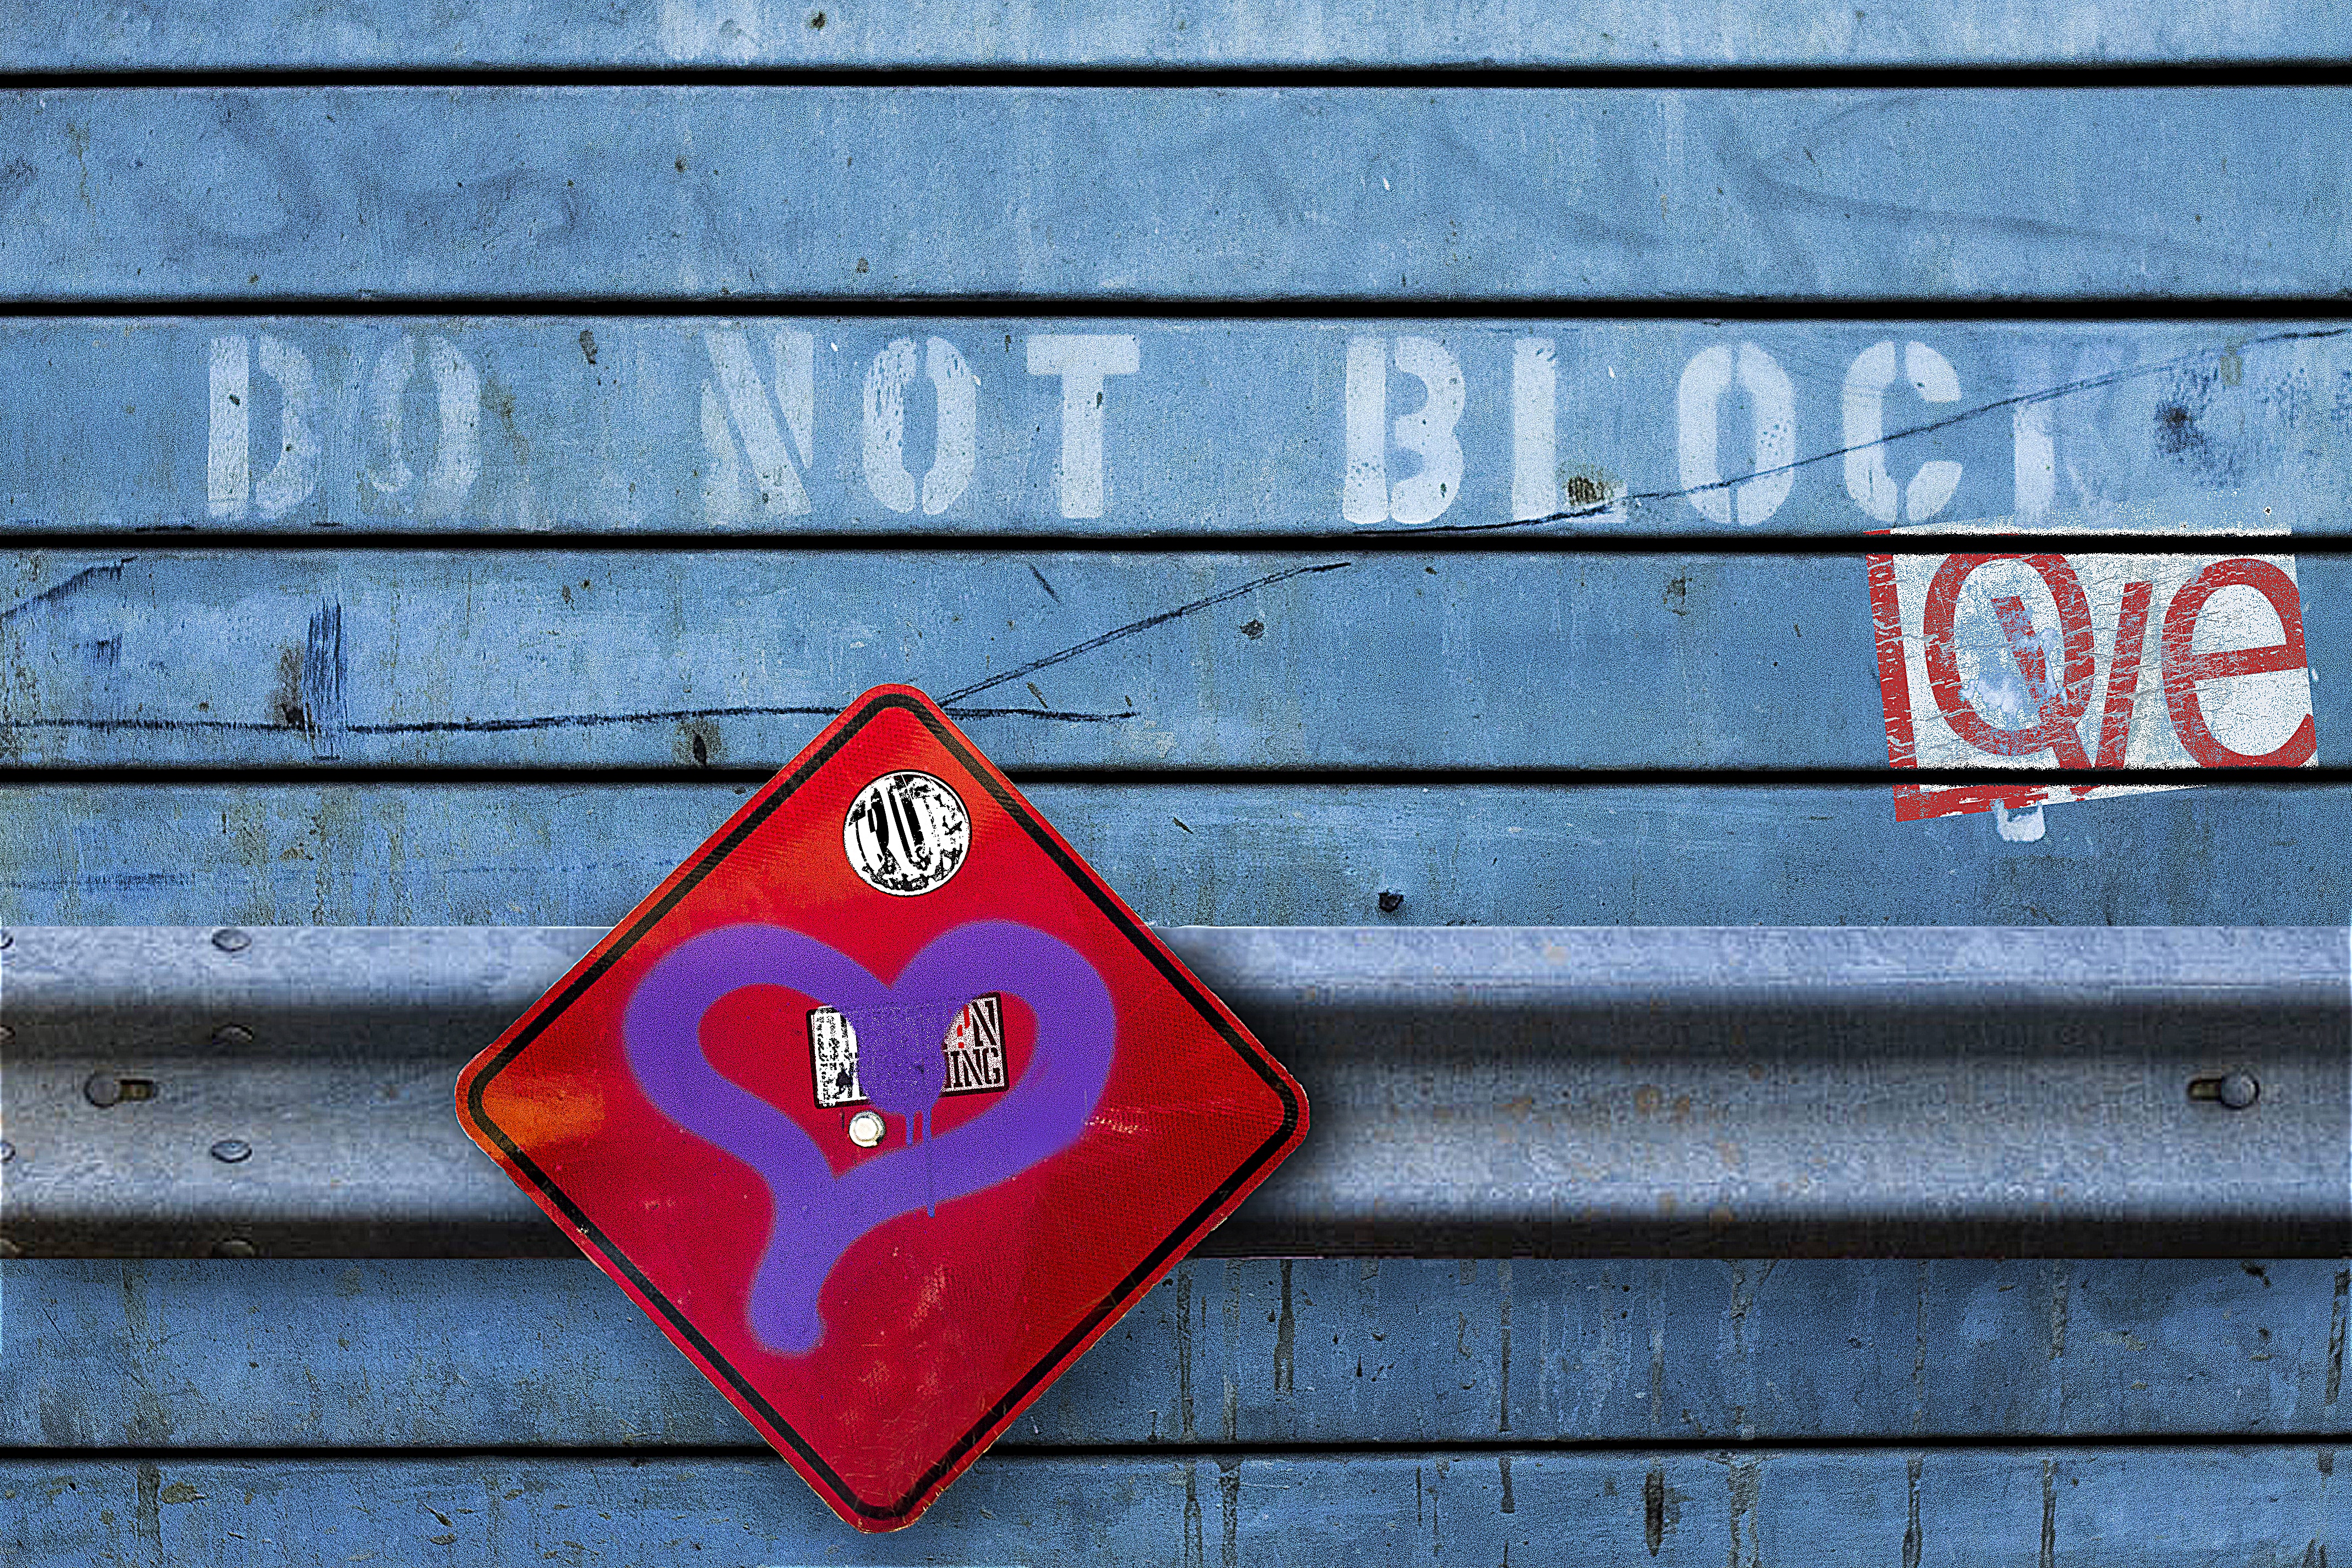
grungy, texture, number, urban, wall, sign, love, heart, red, color, grunge, blue, street sign, graffiti, signage, road sign, background, stickers, spray paint, painted, shape, traffic sign